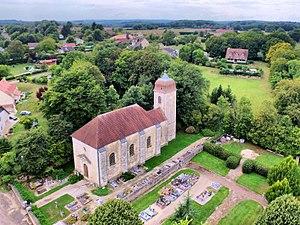
L'église
Chambornay-lès-Pin est une commune française, située dans le département de la Haute-Saône en région Bourgogne-Franche-Comté.